Clear Creek Metro Park

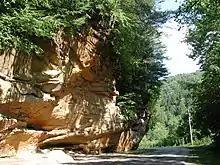

In 1973, the Beck family from Columbus, who owned land in the Clear Creek Valley, gifted 1,159 acres of it to Columbus Metro Parks, with the stipulation that 75 percent of the land should be declared a state nature preserve. At the time the U.S. Army Corps of Engineers had plans to flood the entire valley and build a large reservoir, and the Becks hoped a large nature preserve could prevent that. Emily Benua, who also owned land that would have been flooded, gifted another 662 acres to the State Nature Preserve in her will, under the condition that it "forever be held as a nature preserve for scientific, educational and aesthetic purposes". The plan for the reservoir eventually was scrapped, and in 1995 Clear Creek Metro Park officially opened to the public. Metro Parks had acquired additional land for a total of 3,800 acres by then (almost all of it nature preserve). By 2019, the parks system had made several more land acquisitions for a total of 5,470 acres.